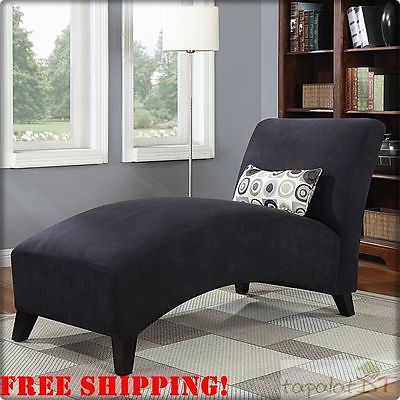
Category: sofa